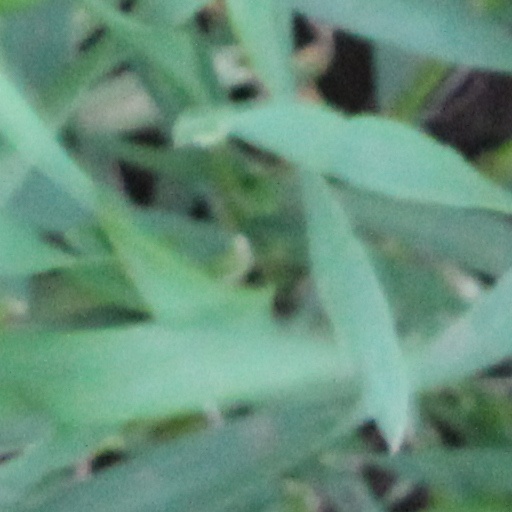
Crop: wheat